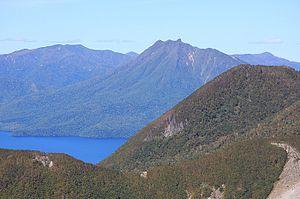
Le mont Eniwa est un volcan actif culminant à 1 320 m d'altitude dans le parc national de Shikotsu-Tōya en Hokkaidō au Japon.